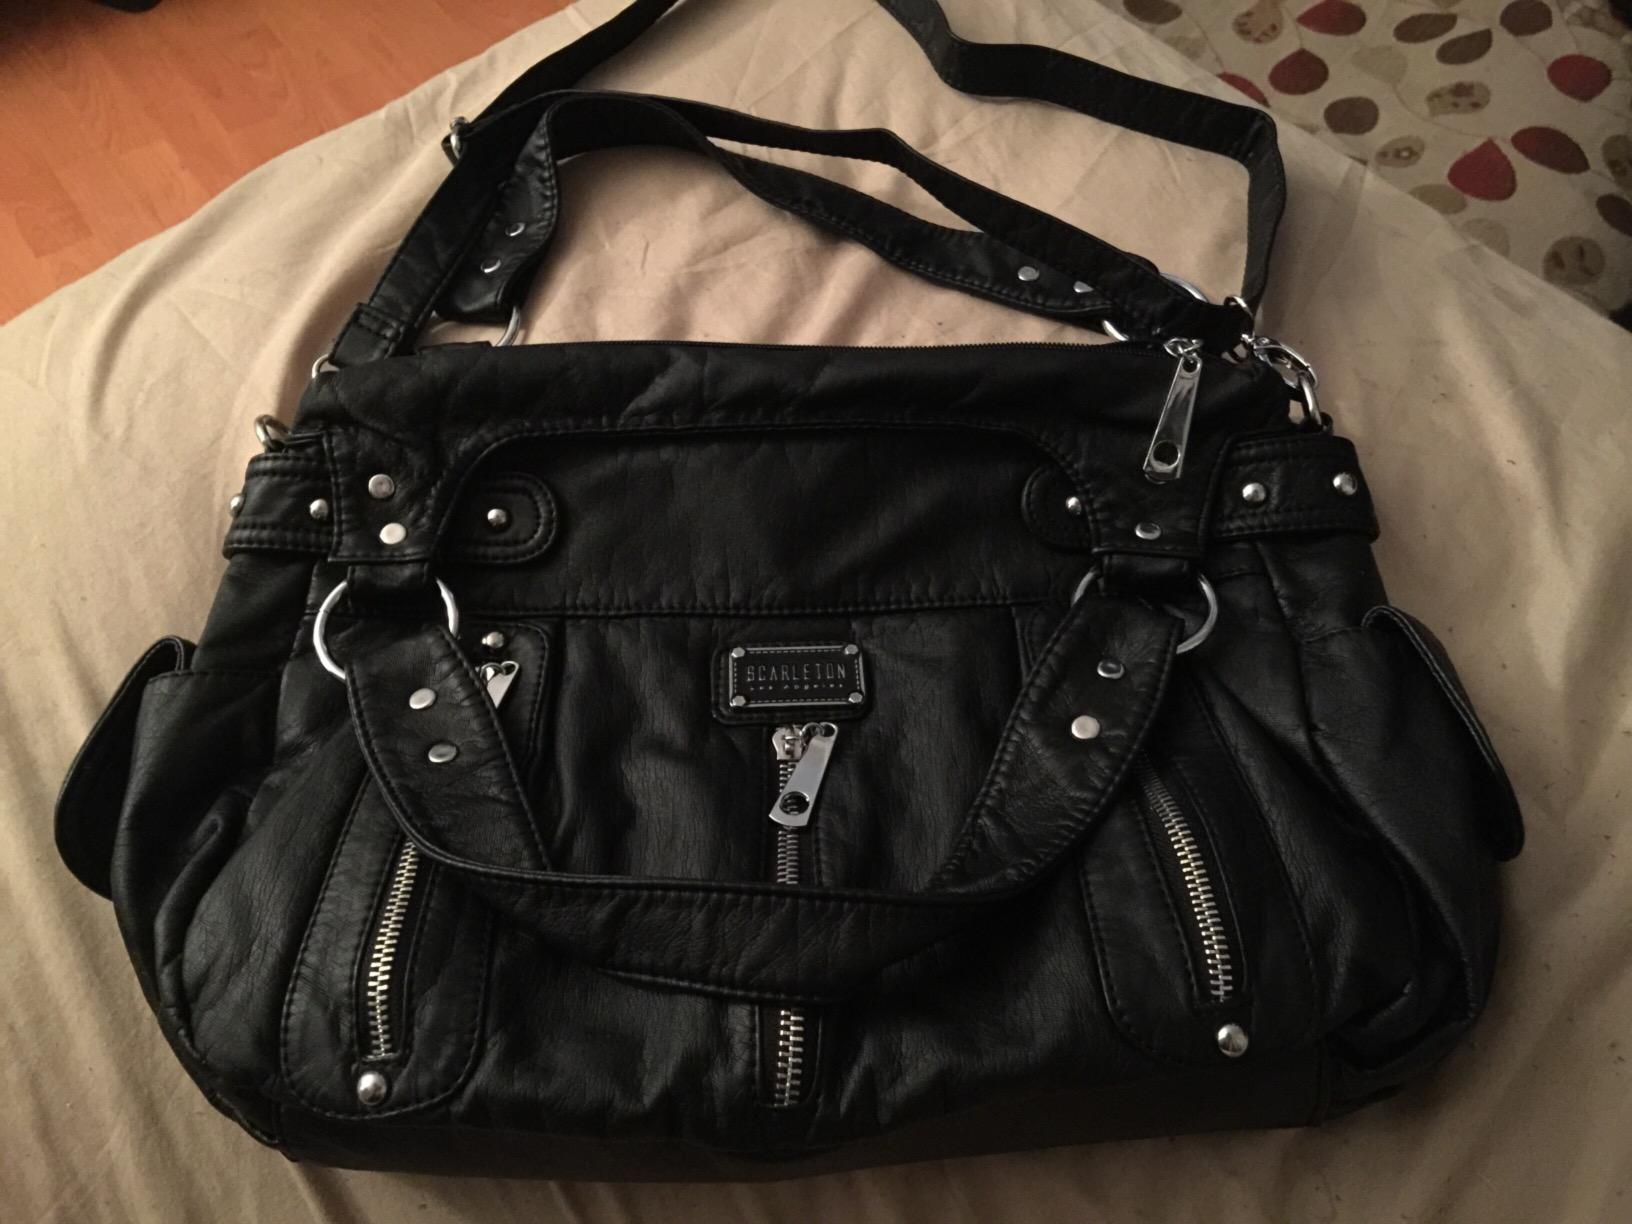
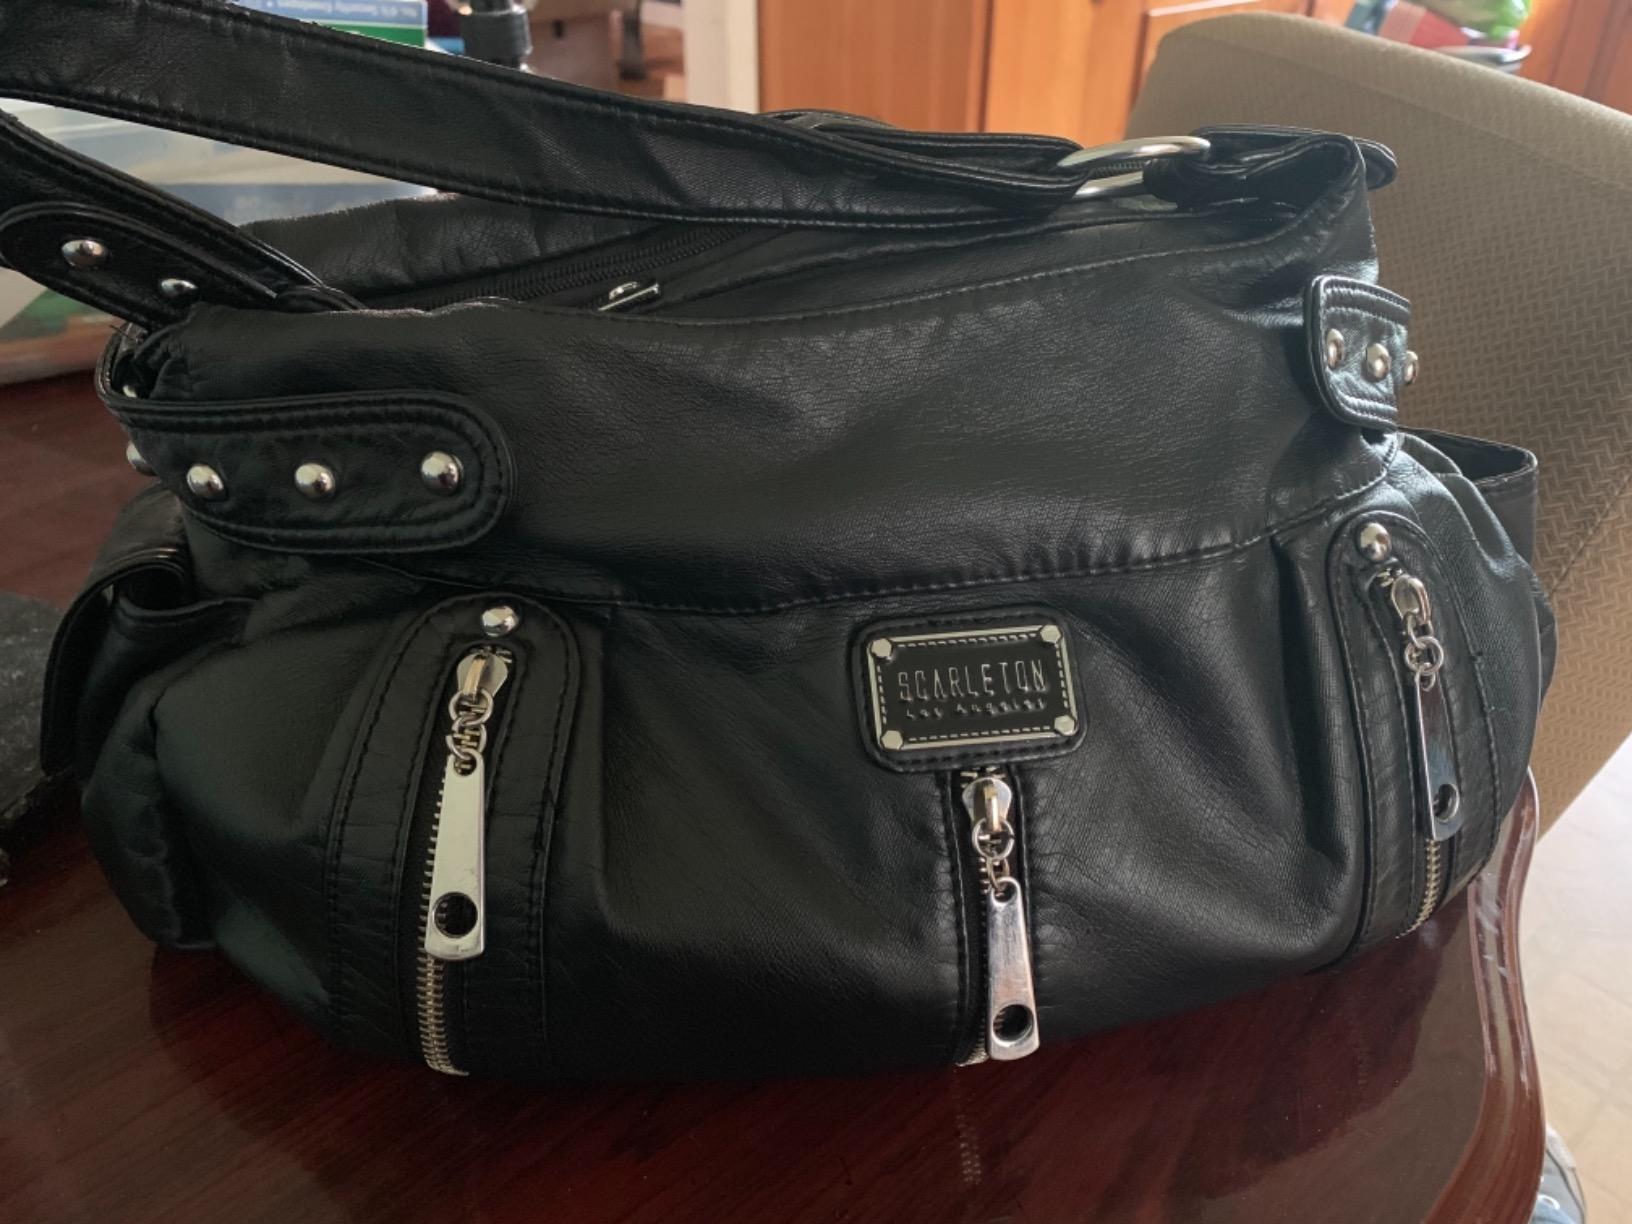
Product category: accessories_handbag
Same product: yes